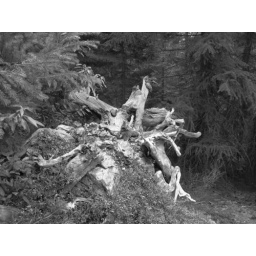
I spotted this old tree stump near one of the areas we stopped at.